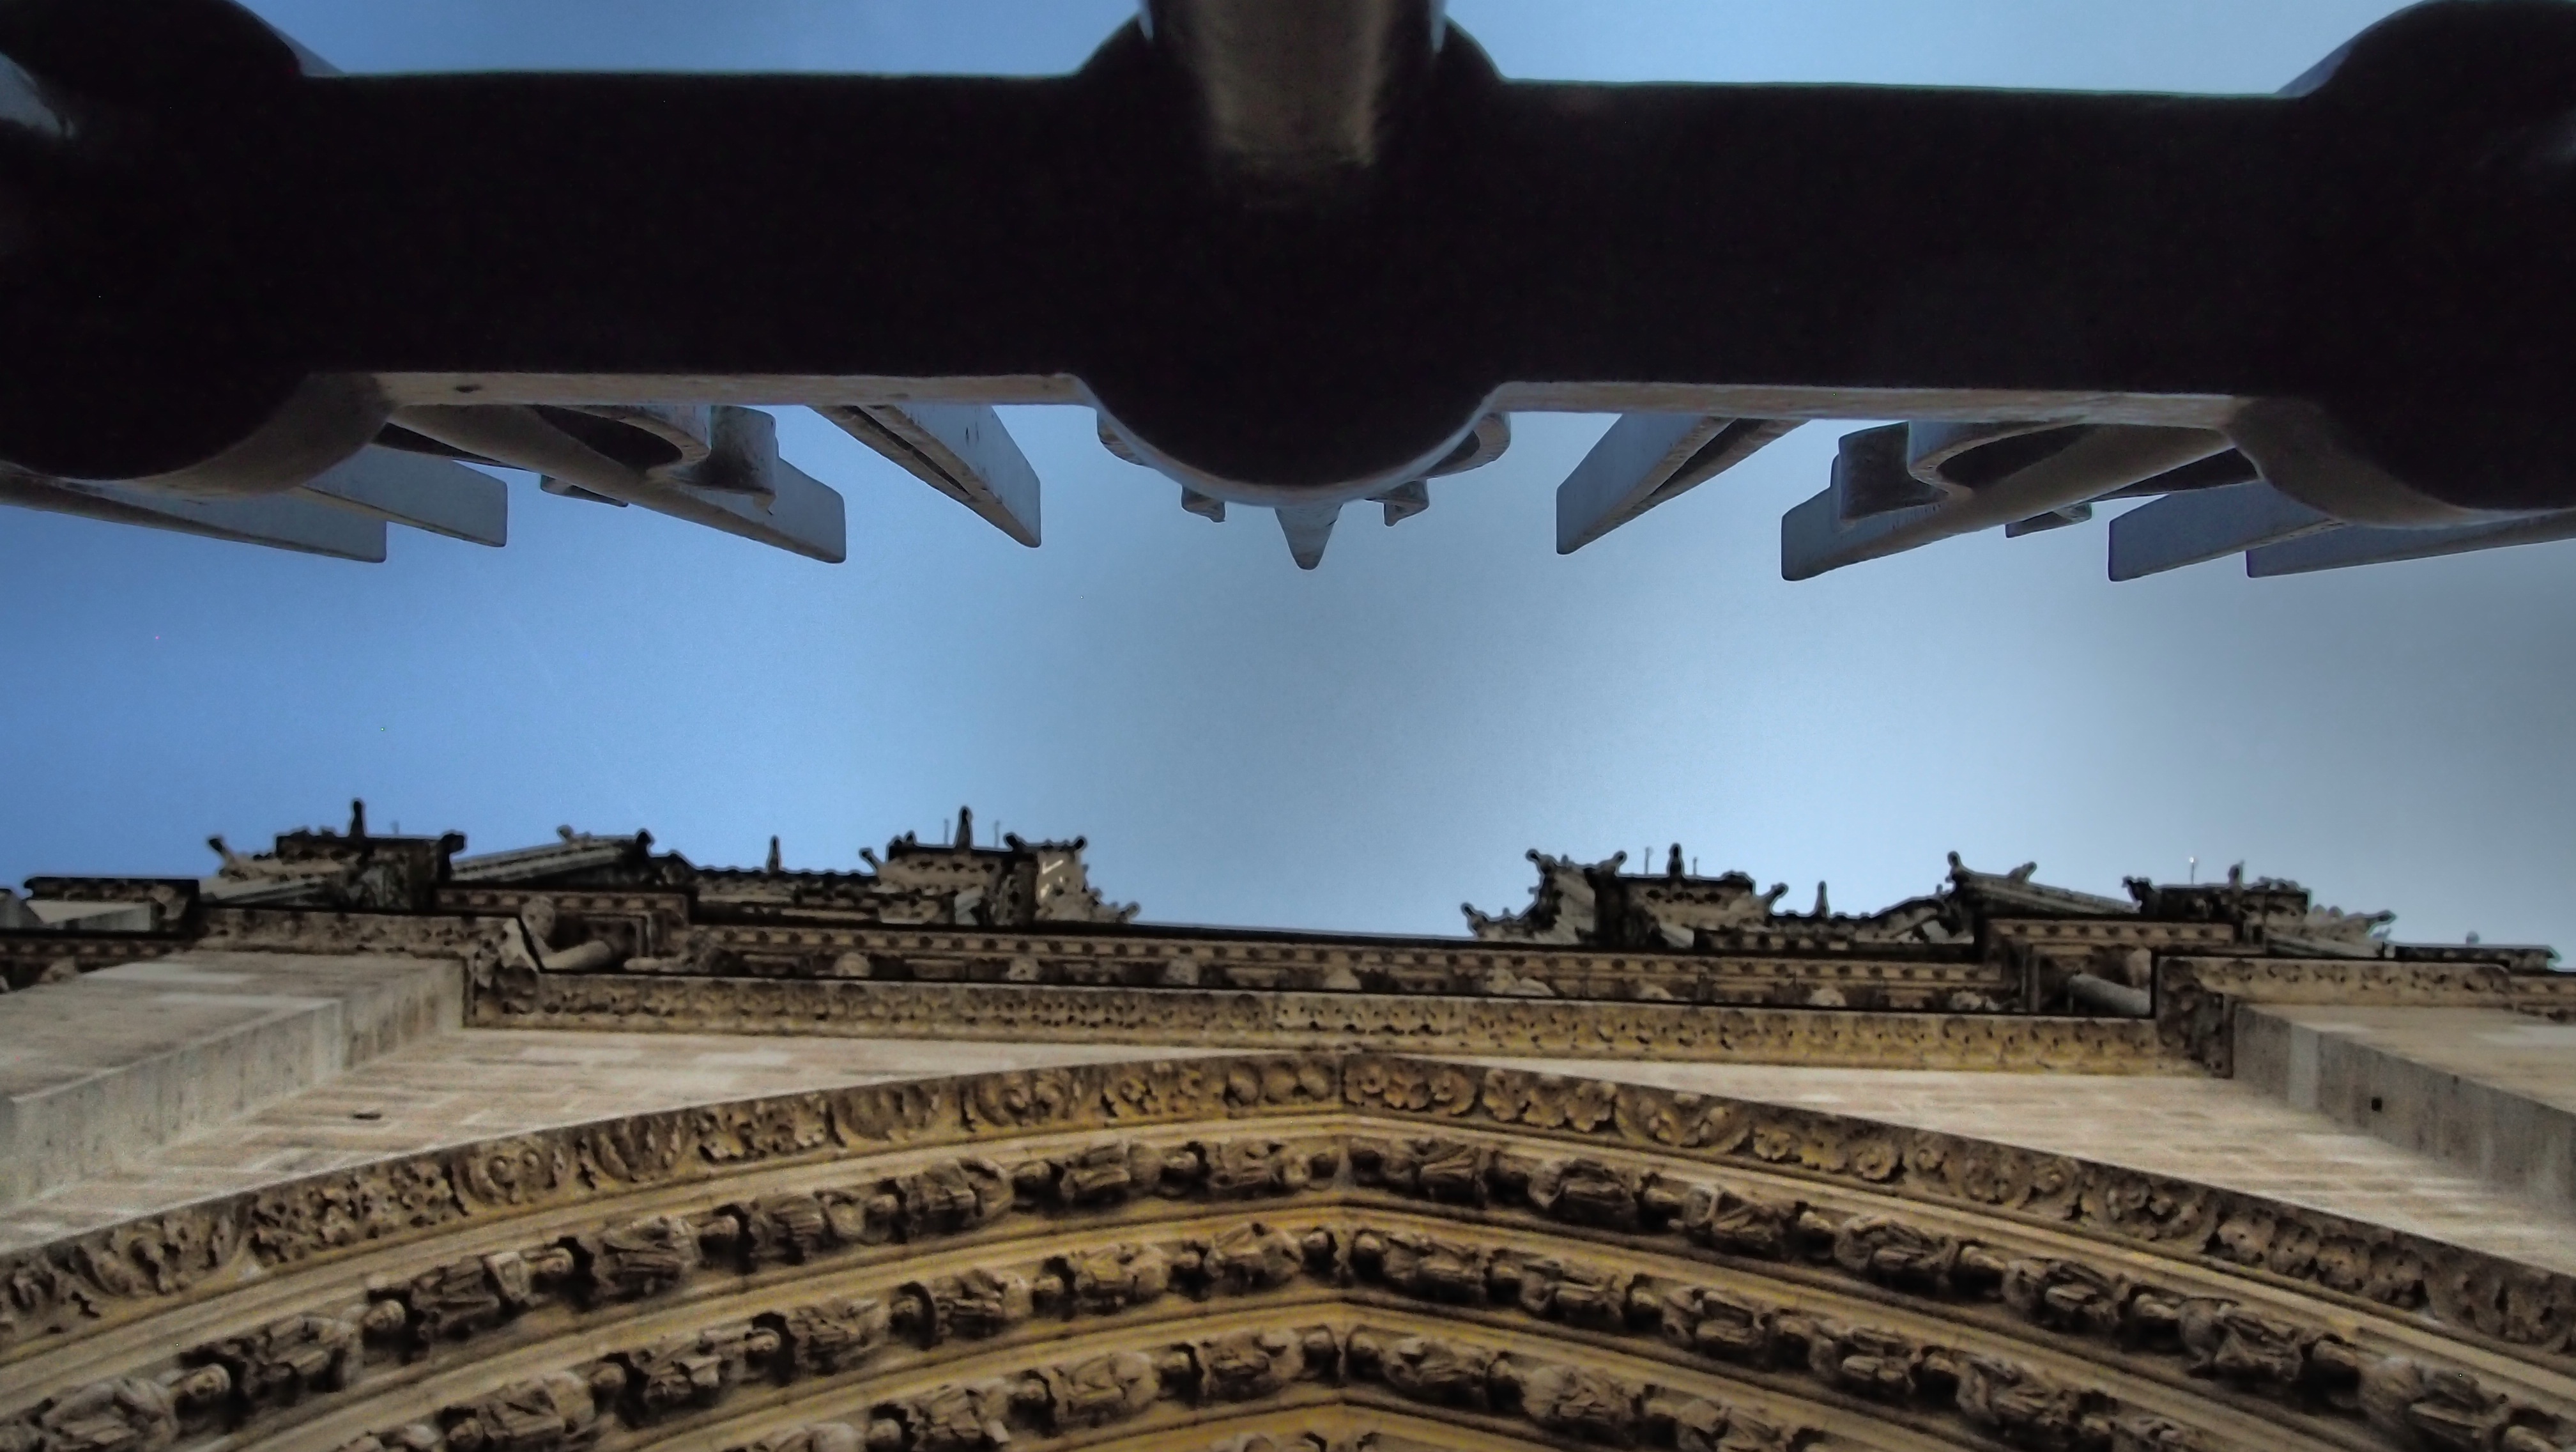
structure, paris, landmark, church, stadium, dom, notre dame